Orpheus in the Underworld

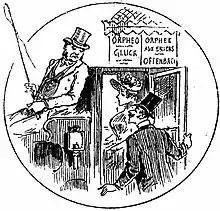
Gluck's and Offenbach's "Orphées" compared:"Take us to the theatre where they're doing "Orpheus".""The "Orpheus" that's boring or the "Orpheus" that's funny?"

From the outset divided critical opinion. Janin's furious condemnation did the work much more good than harm, and was in contrast with the laudatory review of the premiere by Jules Noriac in the , which called the work, "unprecedented, splendid, outrageous, gracious, delightful, witty, amusing, successful, perfect, tuneful". Bertrand Jouvin, in , criticised some of the cast but praised the staging – "a fantasy show, which has all the variety, all the surprises of fairy-opera". The thought that though it would be wrong to expect too much in a piece of this genre, was one of Offenbach's most outstanding works, with charming couplets for Eurydice, Aristée-Pluton and the King of Boeotia. called the cast "thoroughbreds" who did full justice to "all the charming jokes, all the delicious originalities, all the farcical oddities thrown in profusion into Offenbach's music".